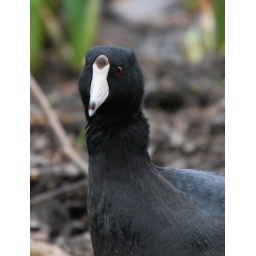
black duck in Green Lake